Personality and image of Elizabeth II

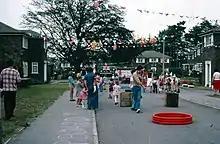
Street Party for the Queen's Silver Jubillee in Lynwood Chase, Bracknell, Berkshire

Elizabeth did not explicitly express her own political opinions in a public forum, and it is against convention to ask or reveal the monarch's views.